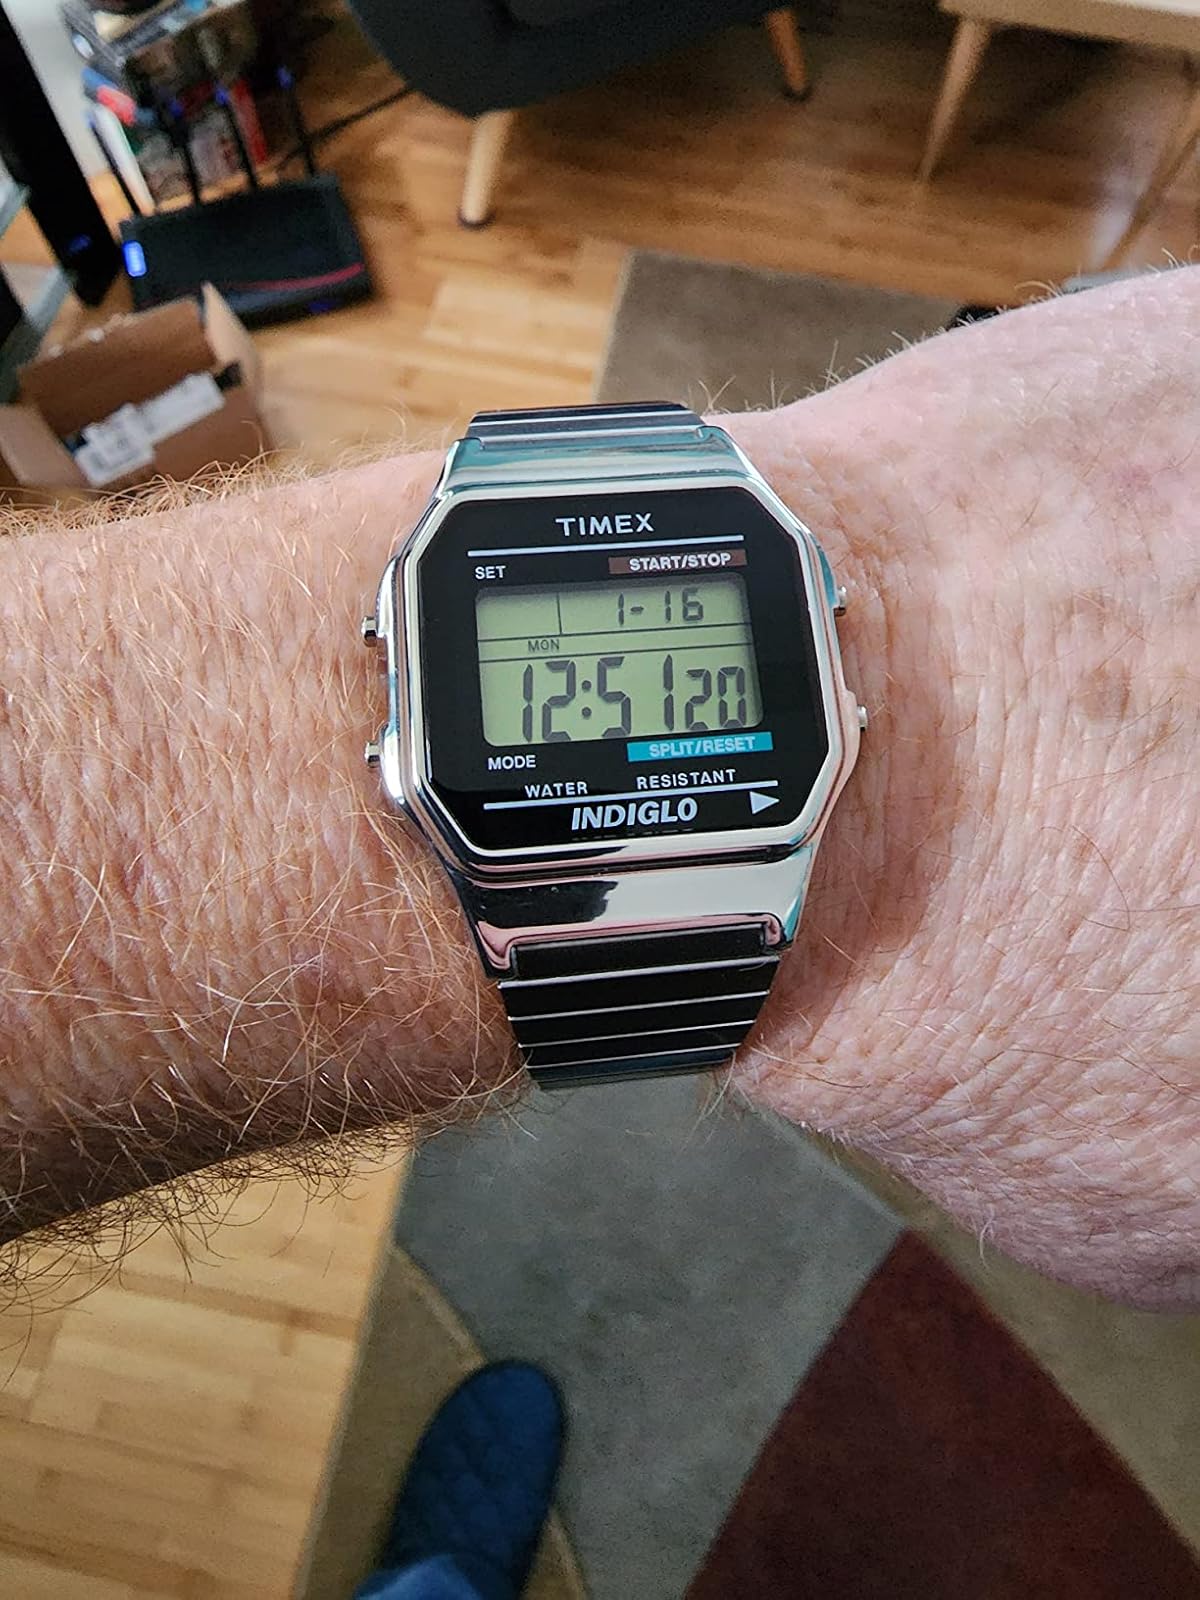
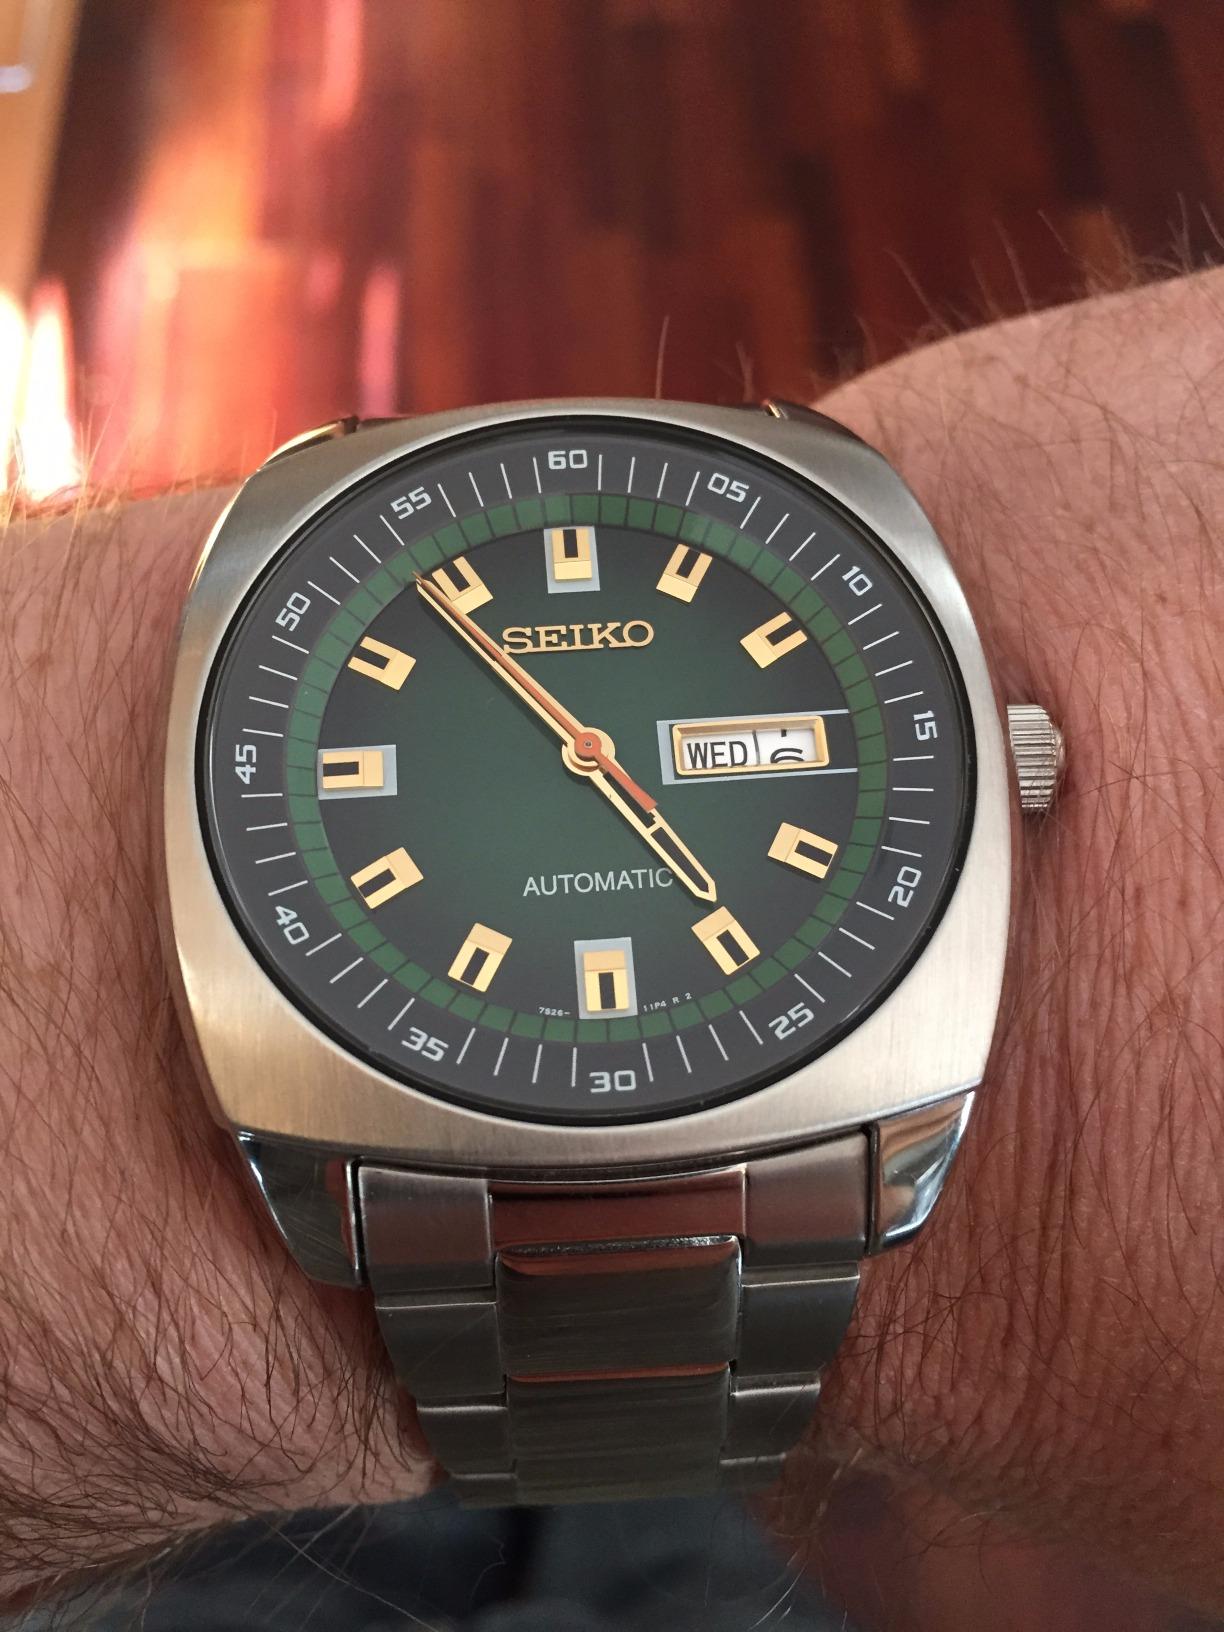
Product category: accessories_watch
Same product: no